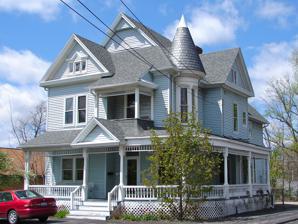
Building: Jacob H. Barr House
Country: United States of America
Year built: 1890
Historic home in Mansfield, Ohio, US United States historic place Jacob H. Barr House U.S. National Register of Historic Places The Jacob H. Barr House Location 646 Park Ave., W., Mansfield, Ohio Coordinates 40°45′34″N 82°32′20″W / 40.75944°N 82.53889°W / 40.75944; -82.53889 ( Jacob H. Barr House ) Area less than one acre Built 1890 ( 1890 ) Architectural style Queen Anne MPS Park Avenue West MRA NRHP reference No. 83002023 Added to NRHP July 8, 1983 The Jacob H. Barr House is a historic home in Mansfield, Ohio . It was the city residence of farm owner Jacob Harrison Barr. It is listed on the National Register of Historic Places . It was built c. 1890 in a Queen Anne architecture style. References